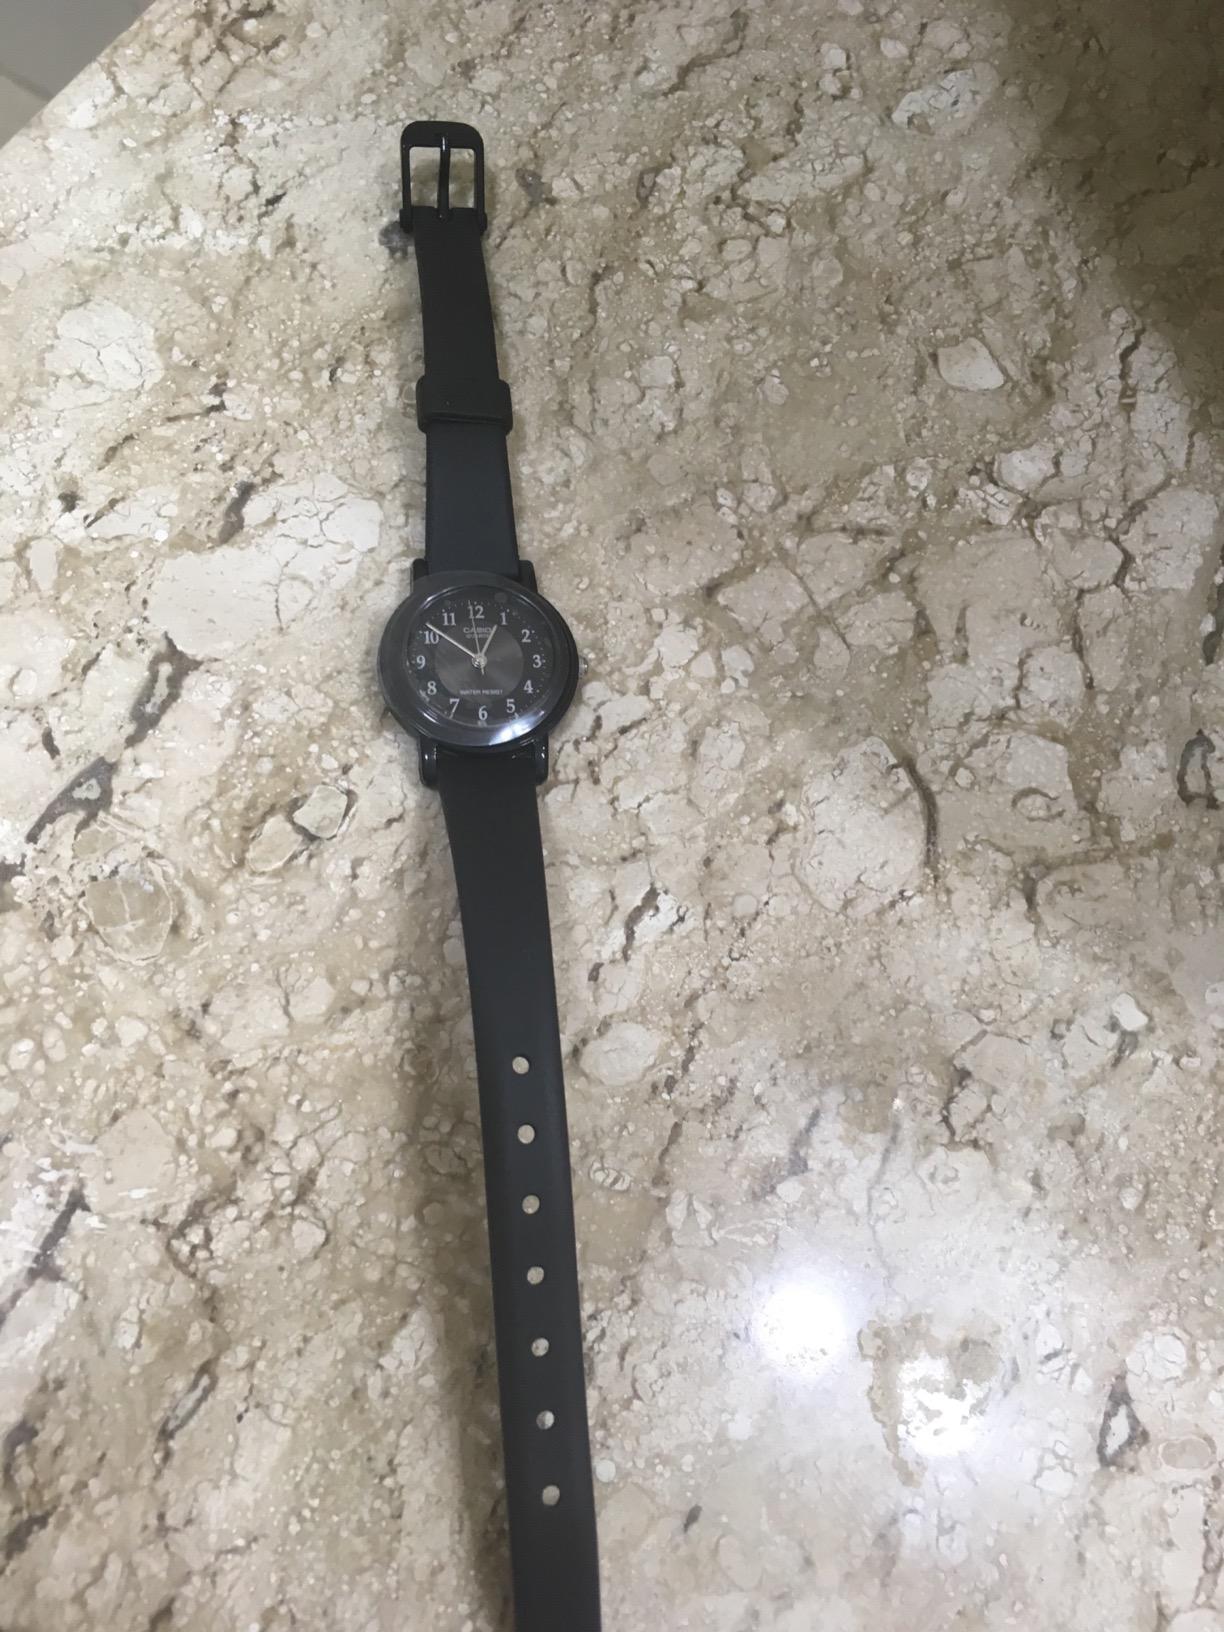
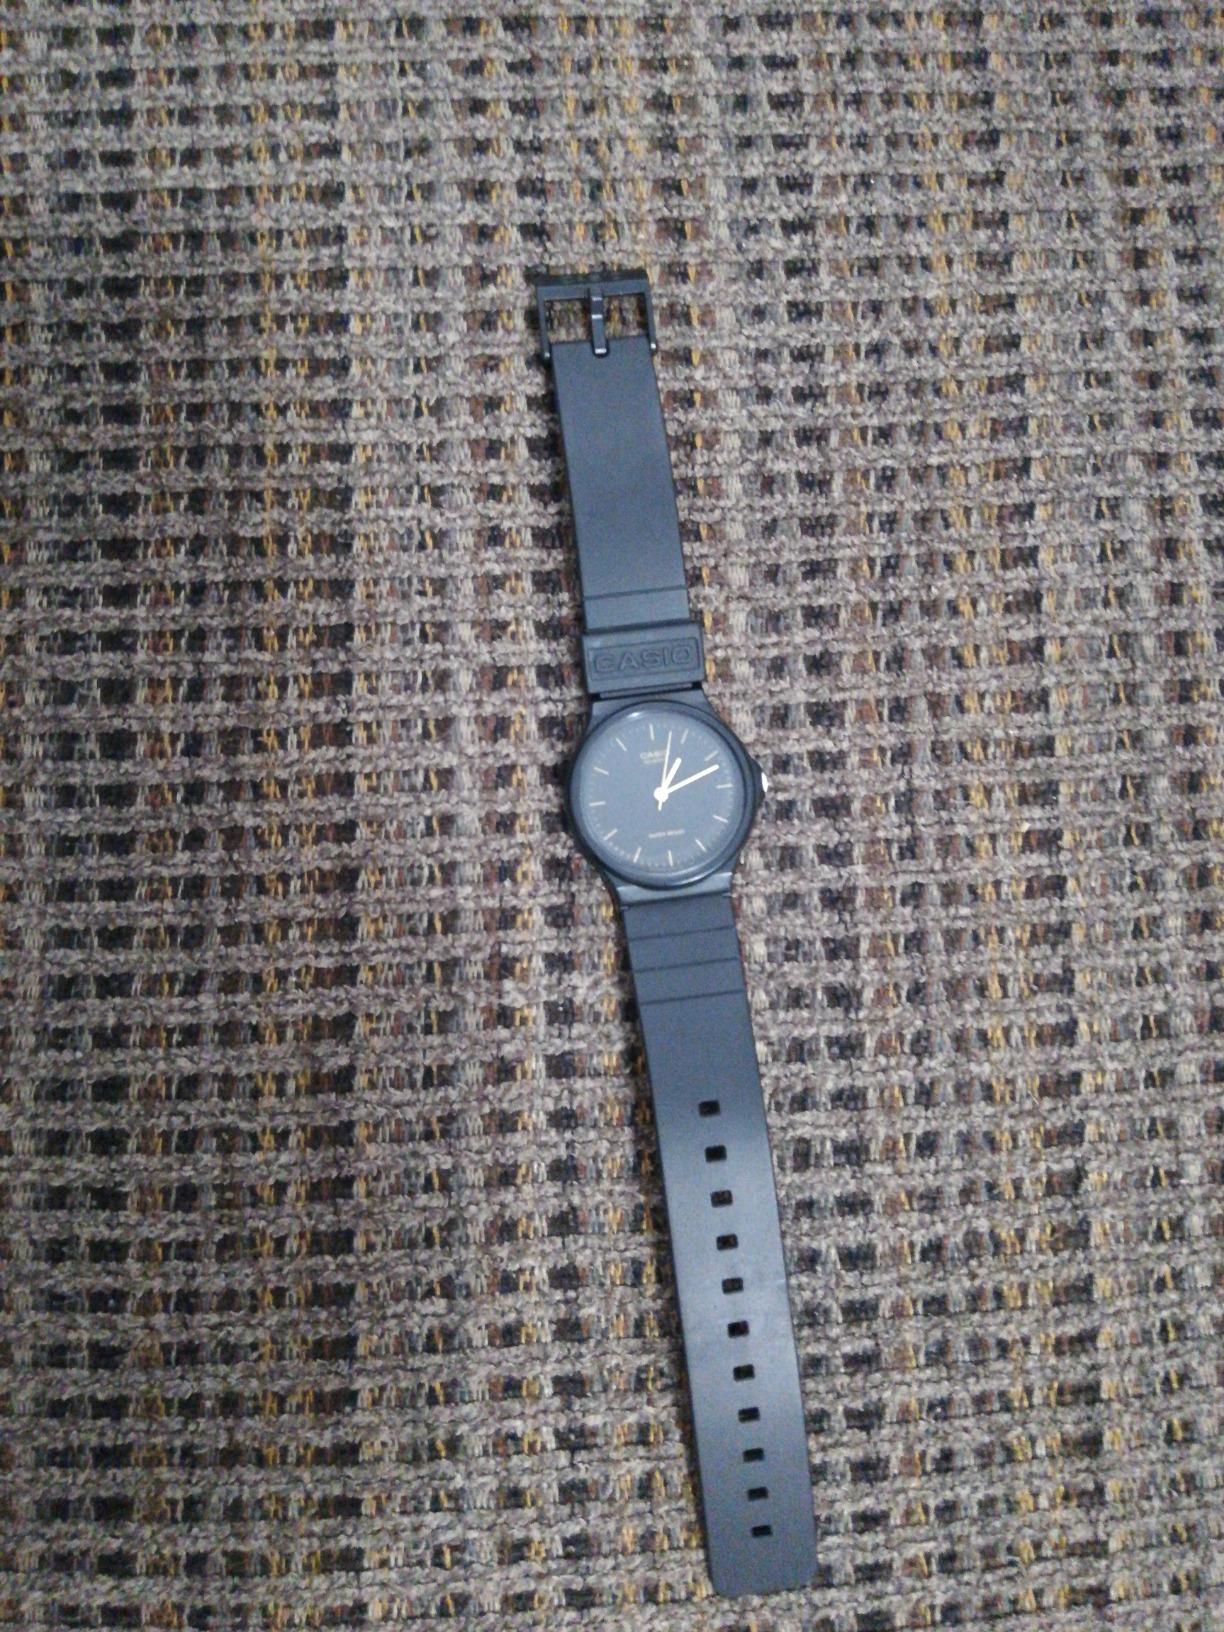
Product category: accessories_watch
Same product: no